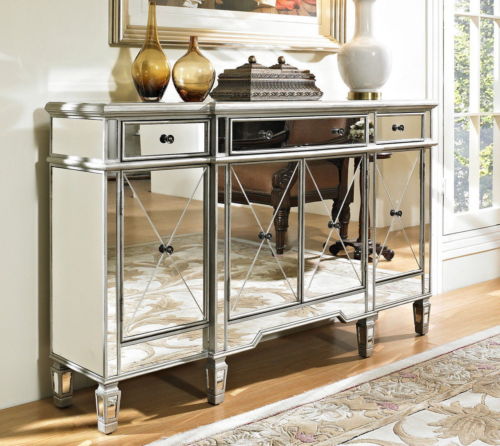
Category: cabinet